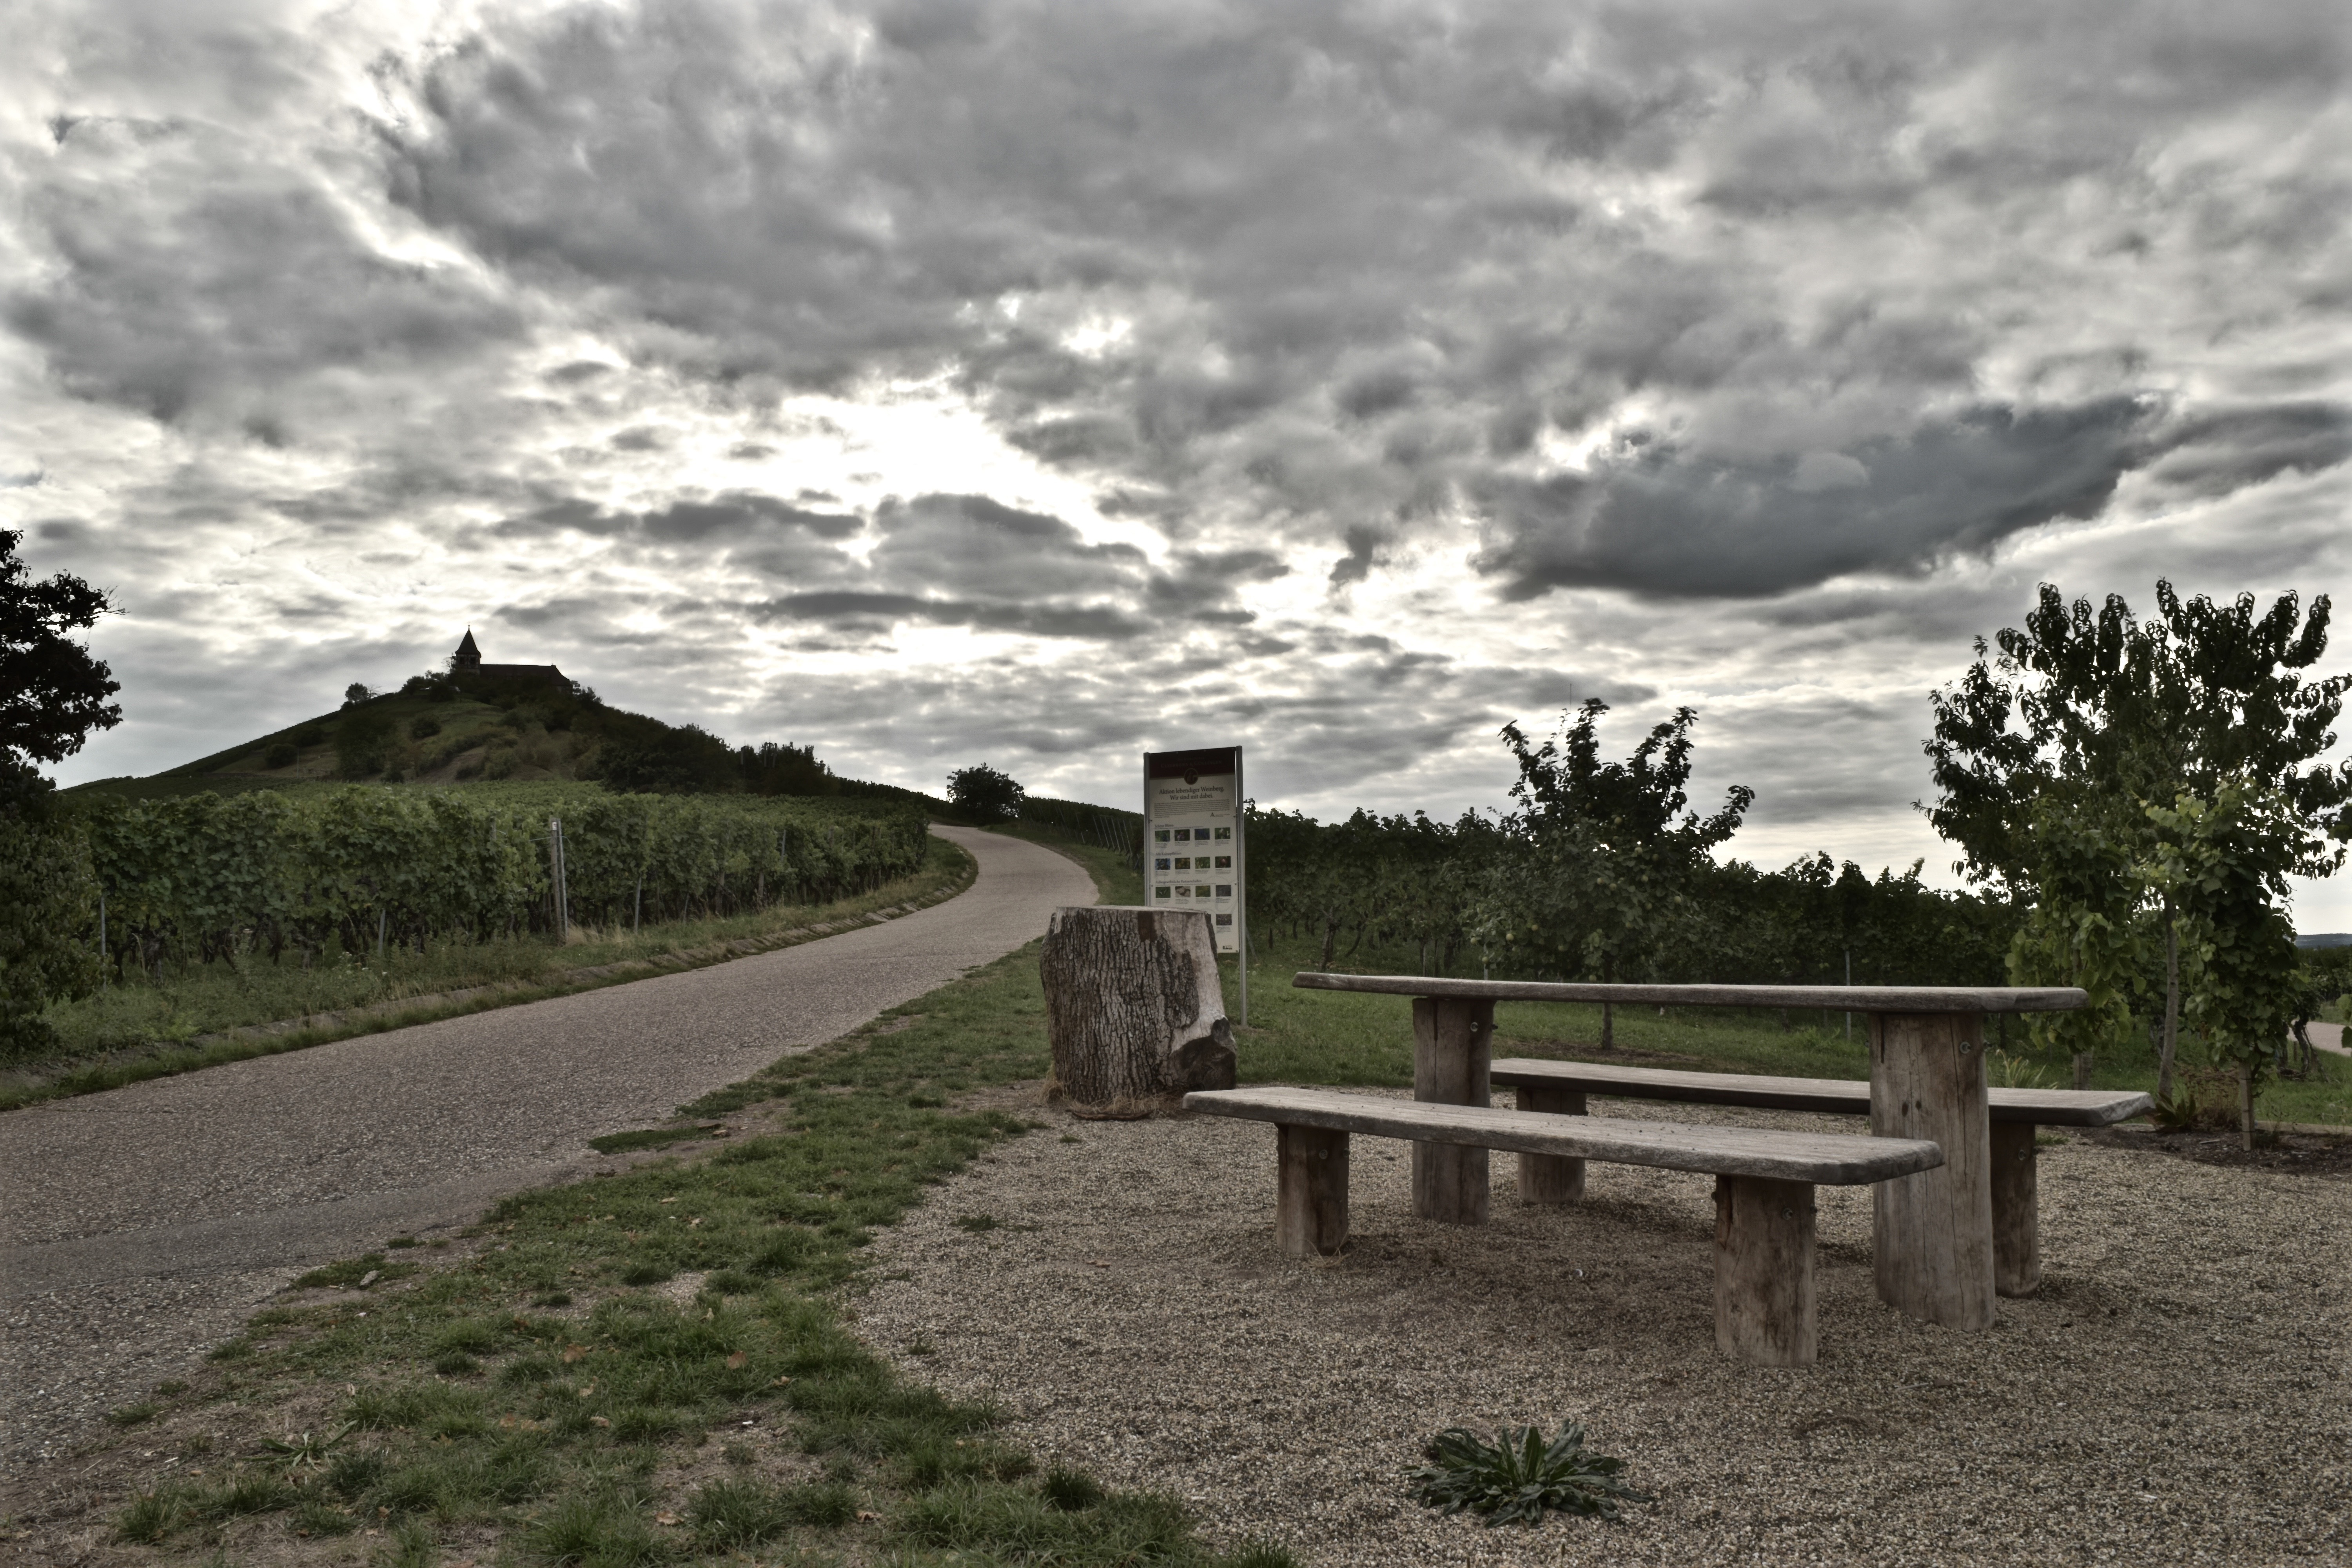
landscape, mountain, cloud, sky, vineyard, weather, storm, clouds, dramatic, estate, weather mood, rural area, dark sky